Fulani herdsmen

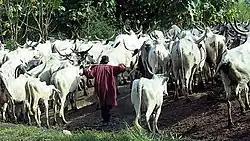
Fulani herdsman in Togo

A pastoral Fulani family is the traditional herding unit. Tasks are divided by gender and age among the members of the family. The main work of men is to manage the herd, find grazing sites, build tents and camps, and make security tools such as knives, bows and arrows (or since the 1990's to buy or acquire modern firearms or machetes). Women in the unit take on traditional female gender roles such as sourcing food produce in the market, milking cows, weaving and mat-making. Some women are also involved in farming such as growing vegetables and raising poultry.